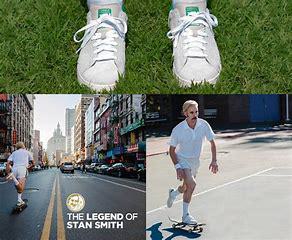
Brand: adidas
Model: Stan Smith Skate